Jeanie Buss

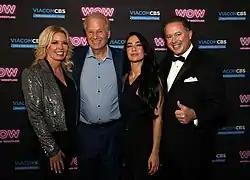

Buss is the owner of the WOW-Women Of Wrestling. On October 6, 2021, on top of the Circa Resort & Casino in Las Vegas, ViacomCBS Global Distribution President Dan Cohen announced alongside Buss and her long time business partner David McLane that ViacomCBS had entered into a multi-year distribution agreement for WOW. The distribution for WOW marks the largest media distribution platform for an organization that solely promotes women's wrestling in U.S. history.